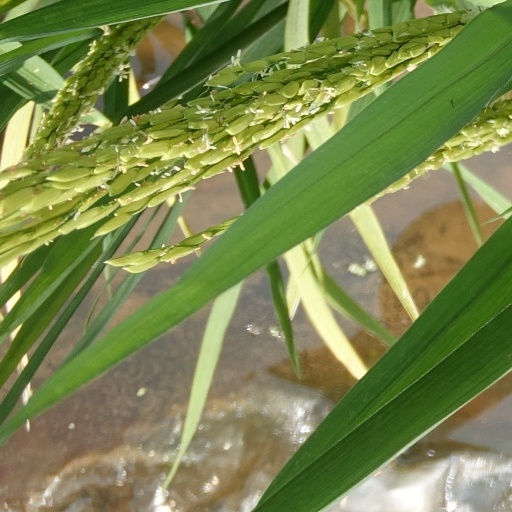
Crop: rice